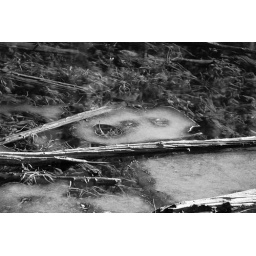
Nymph Lake in early NovemberI see a face in the ice, mouth wide open with grass for a tongue.